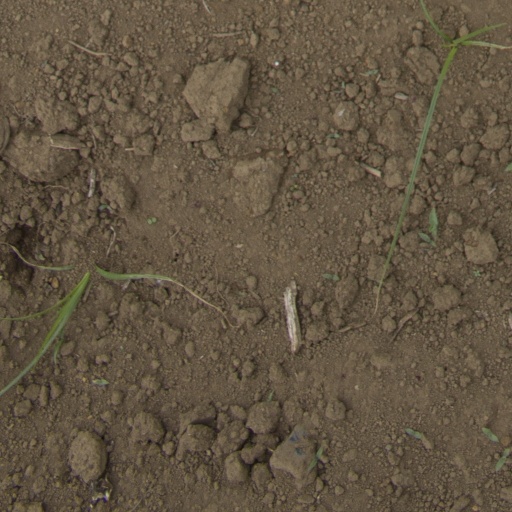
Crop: Jerusalem artichoke